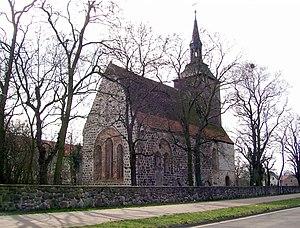
Passow est une commune allemande de l'arrondissement d'Uckermark dans le Brandebourg. Elle regroupe les villages de Passow, Briest, Jamikow, Schönow et les quartiers d'Ausbau et de Wendemark. Sa population était de 1 622 habitants en 2008.